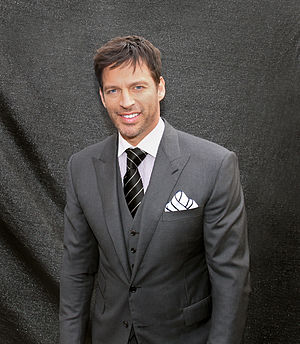
Harry Connick Jr.
Harry Connick Jr. i 2014.
Harry Connick Jr. er en amerikansk sanger, pianist og skuespiller.